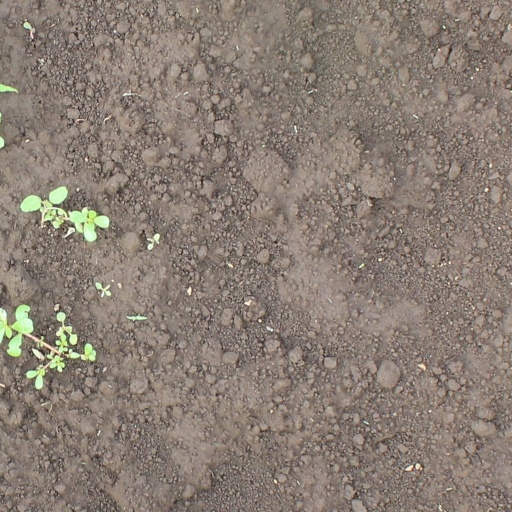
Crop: soybean